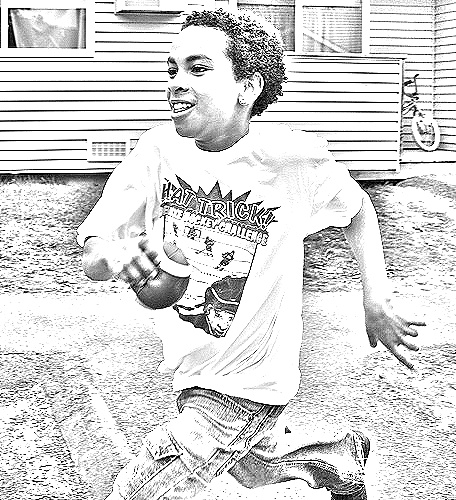
Portrait style: Sketch Portrait